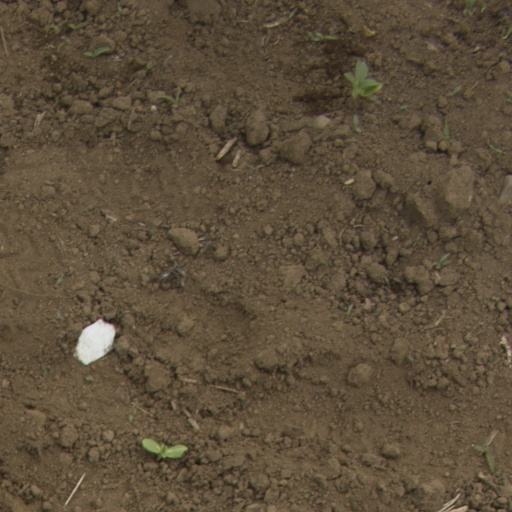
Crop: Jerusalem artichoke